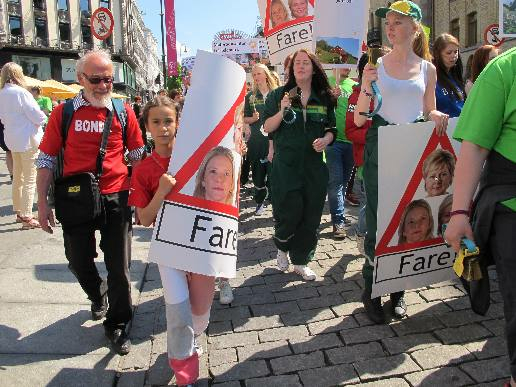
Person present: Yes